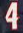
Number: 4